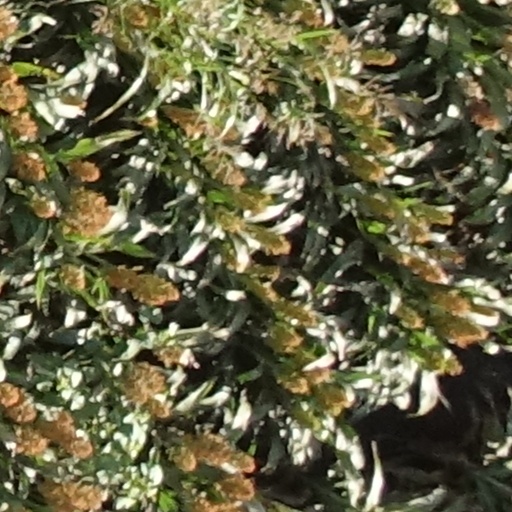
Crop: sorghum